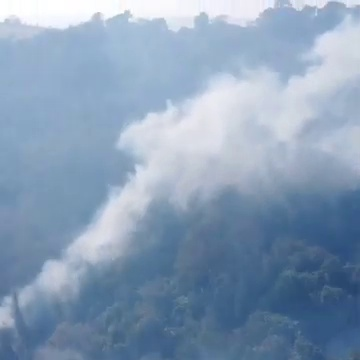
Fire: no
Smoke: yes